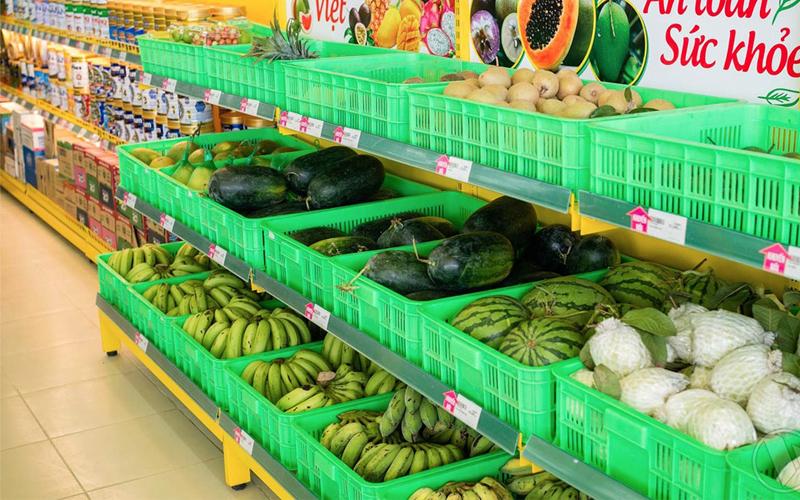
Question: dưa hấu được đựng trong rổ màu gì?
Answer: màu xanh lá